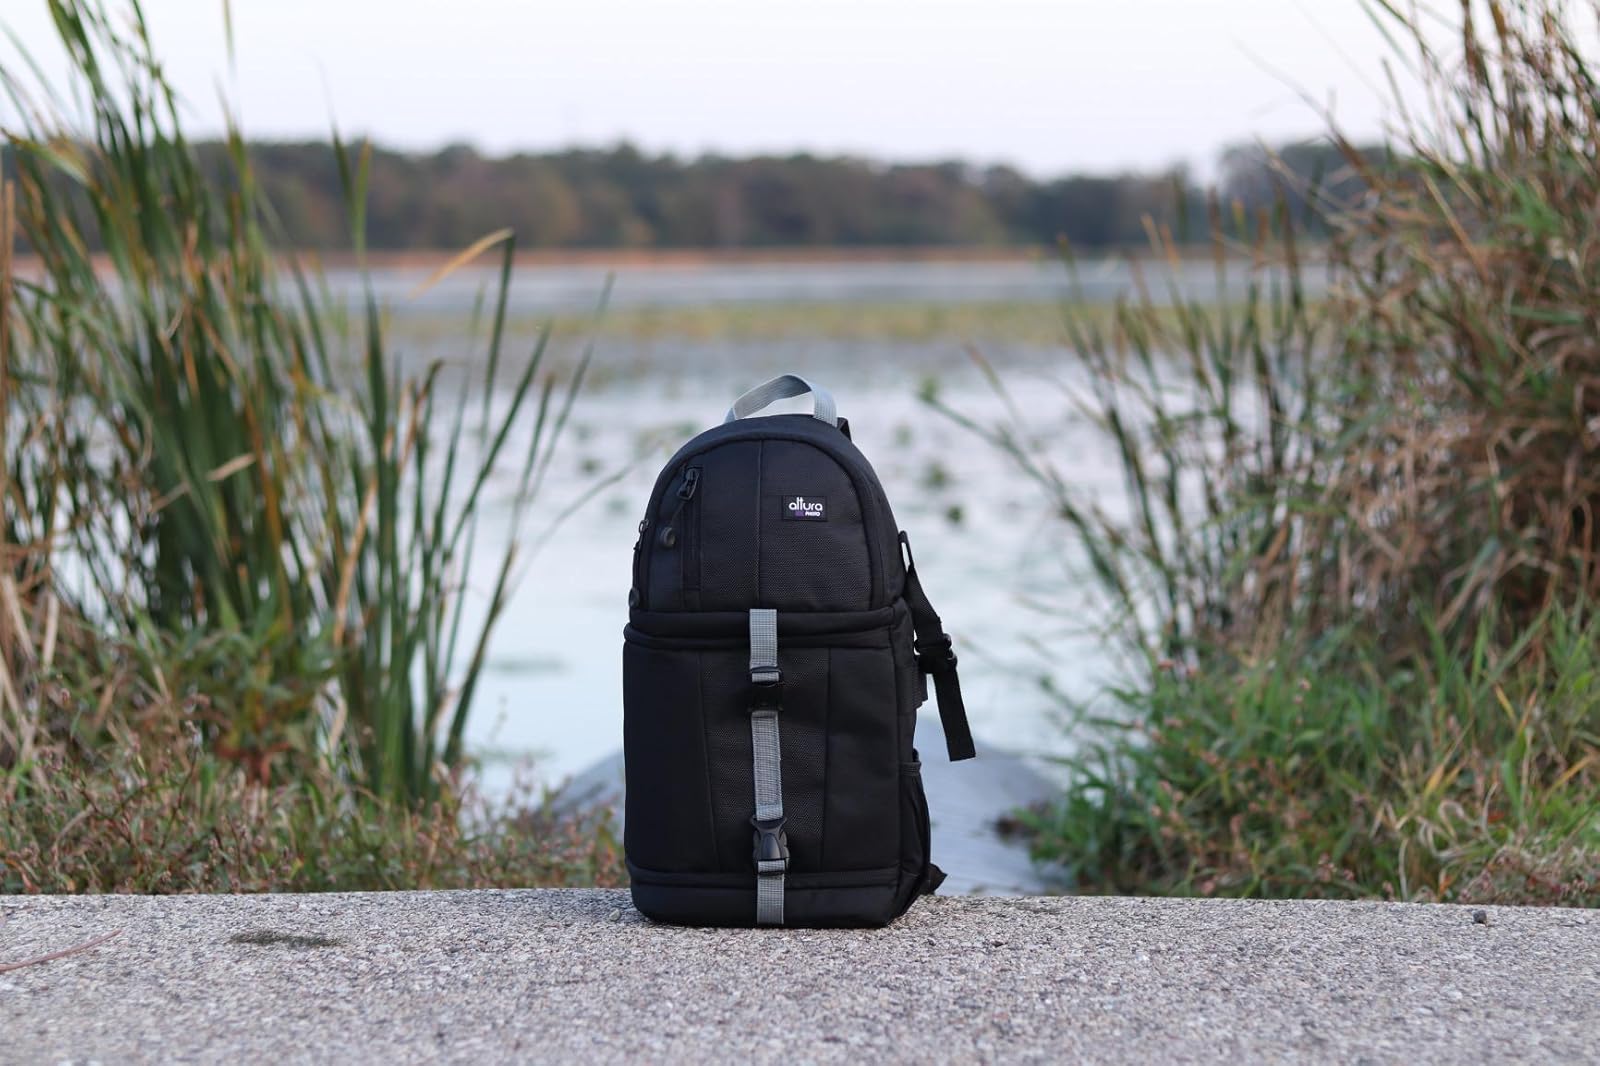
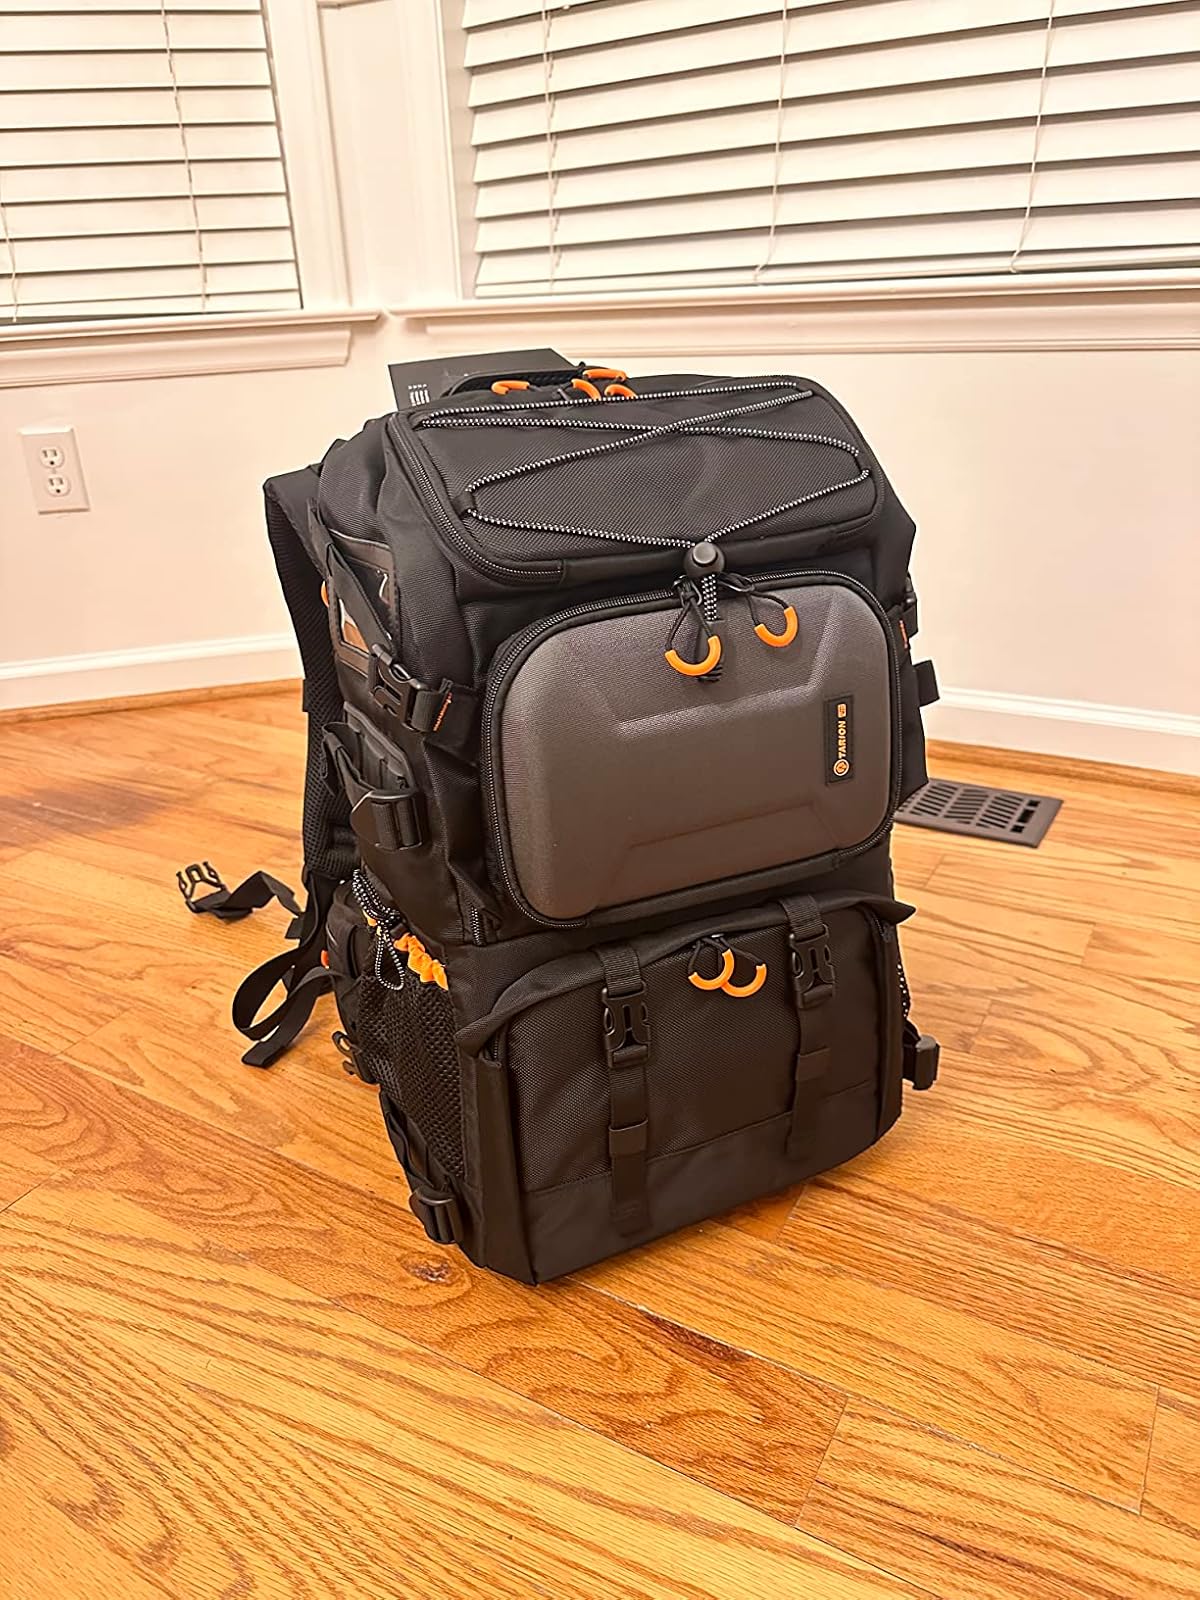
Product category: bag
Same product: no